Tilehurst Water Tower

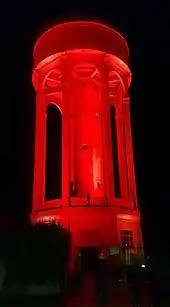
Remembrance Day 2018

In November 2018 the tower was illuminated in poppy red to mark 100 years since the end of the First World War. The tower remained illuminated, and visible at night from a wide area, until Remembrance Day on 11 November.